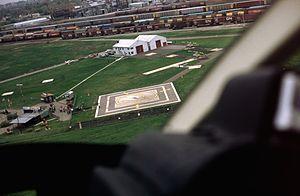
Un héliport est uniquement utilisable par des hélicoptères, mais plus grand qu'une simple plate-forme hélicoptère. Il peut fournir des services tels approvisionnement en carburants, éclairage, manche à air, mais ne dispose pas nécessairement de hangars. Dans les villes les plus importantes, les opérations douanières peuvent être réalisées directement dans l'héliport. Généralement, les héliports peuvent être situés bien plus proche des villes que ne le peuvent les aéroports, et même bien souvent au cœur même des villes. Cela donne un avantage certain en temps de transport pour beaucoup de destinations urbaines.